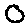
Label: 0